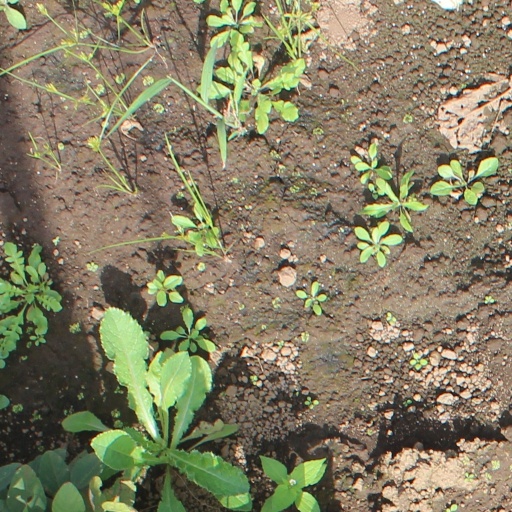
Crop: soybean